Popcorn Time

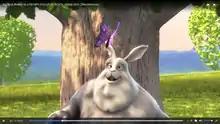
"Big Buck Bunny" on Popcorn Time 0.3.8

The Popcorn Time interface presents thumbnails and film titles in a manner similar to Netflix. This list of media can be searched and browsed by genres or categories. When a user clicks on one of the titles, the film is downloaded via the BitTorrent protocol. As with other BitTorrent clients, as soon as Popcorn Time starts to download a film, it also starts to share the downloaded content with other users (in technical terms, it seeds the torrent to others in the BitTorrent swarm). It continues to make the downloaded content available to others until the movie is deleted, which is normally done automatically once the application is closed.